Jewish Community Center of UAE

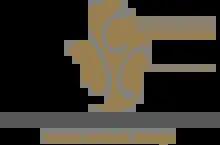
Logo of the Jewish Community Center of UAE

The Jewish Community Center of UAE is a Jewish community center in the United Arab Emirates led by Chabad Rabbi Levi Duchman.